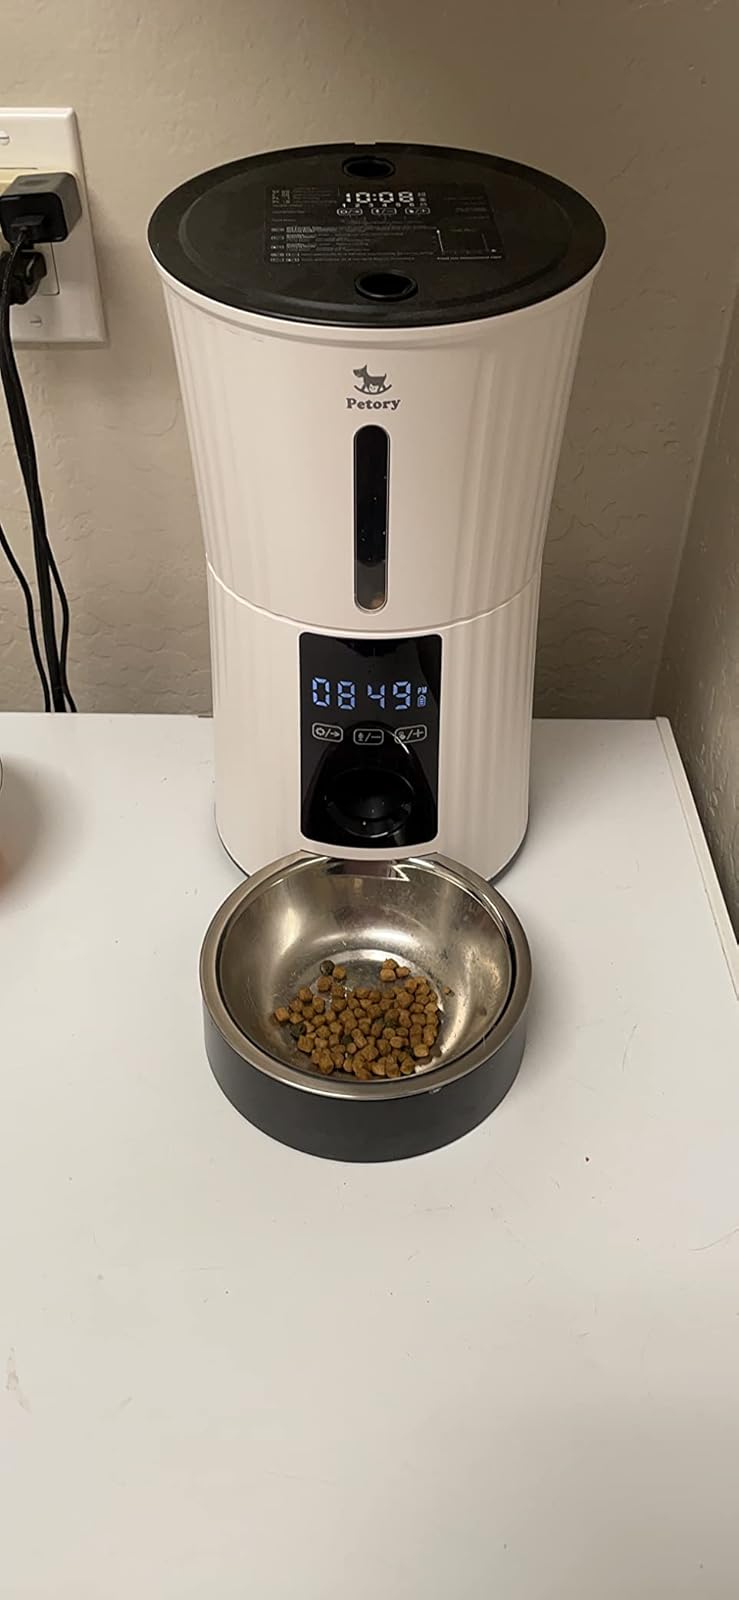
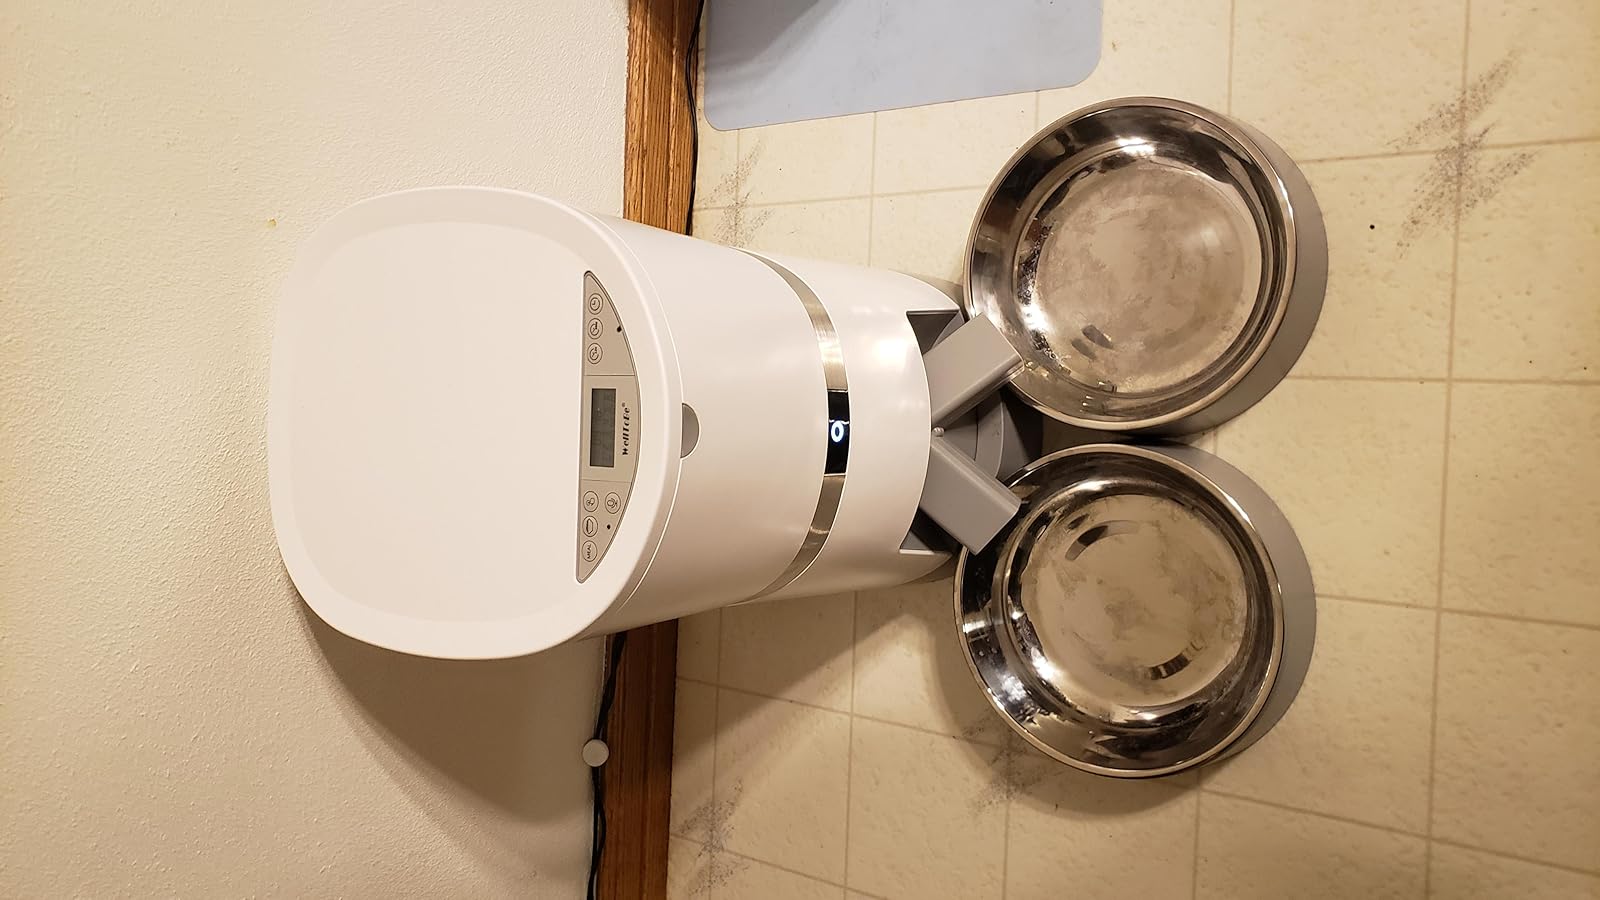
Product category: items_feeder
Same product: no